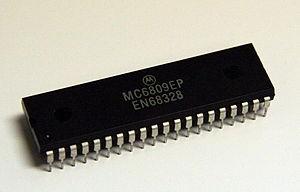
Le 6809 est un microprocesseur 8 bits de Motorola. Il fut introduit vers 1977–1978. Ce microprocesseur fut une avancée majeure par rapport à ses deux prédécesseurs, le 6800 de Motorola et son quasi-clone, le 6502 de MOS Technology. Parmi les systèmes à utiliser le 6809 on retrouve la gamme de micro-ordinateurs Thomson, le TRS-80 Color Computer, la console Vectrex, et des machines d'arcade du début des années 1980.
Les Dragon 32 et Dragon 64 sont des ordinateurs personnels construits dans les années 1980. Ces ordinateurs étaient très similaires au TRS-80 Color Computer, ils étaient produits pour le marché européen par Dragon Data, Ltd., à Port Talbot au Pays de Galles, et pour le marché américain par Tano de La Nouvelle-Orléans en Louisiane. Les numéros de modèle constituent la principale différence entre les deux machines, 32 Ko de RAM pour le Dragon 32 et 64 Ko de RAM pour le Dragon 64.